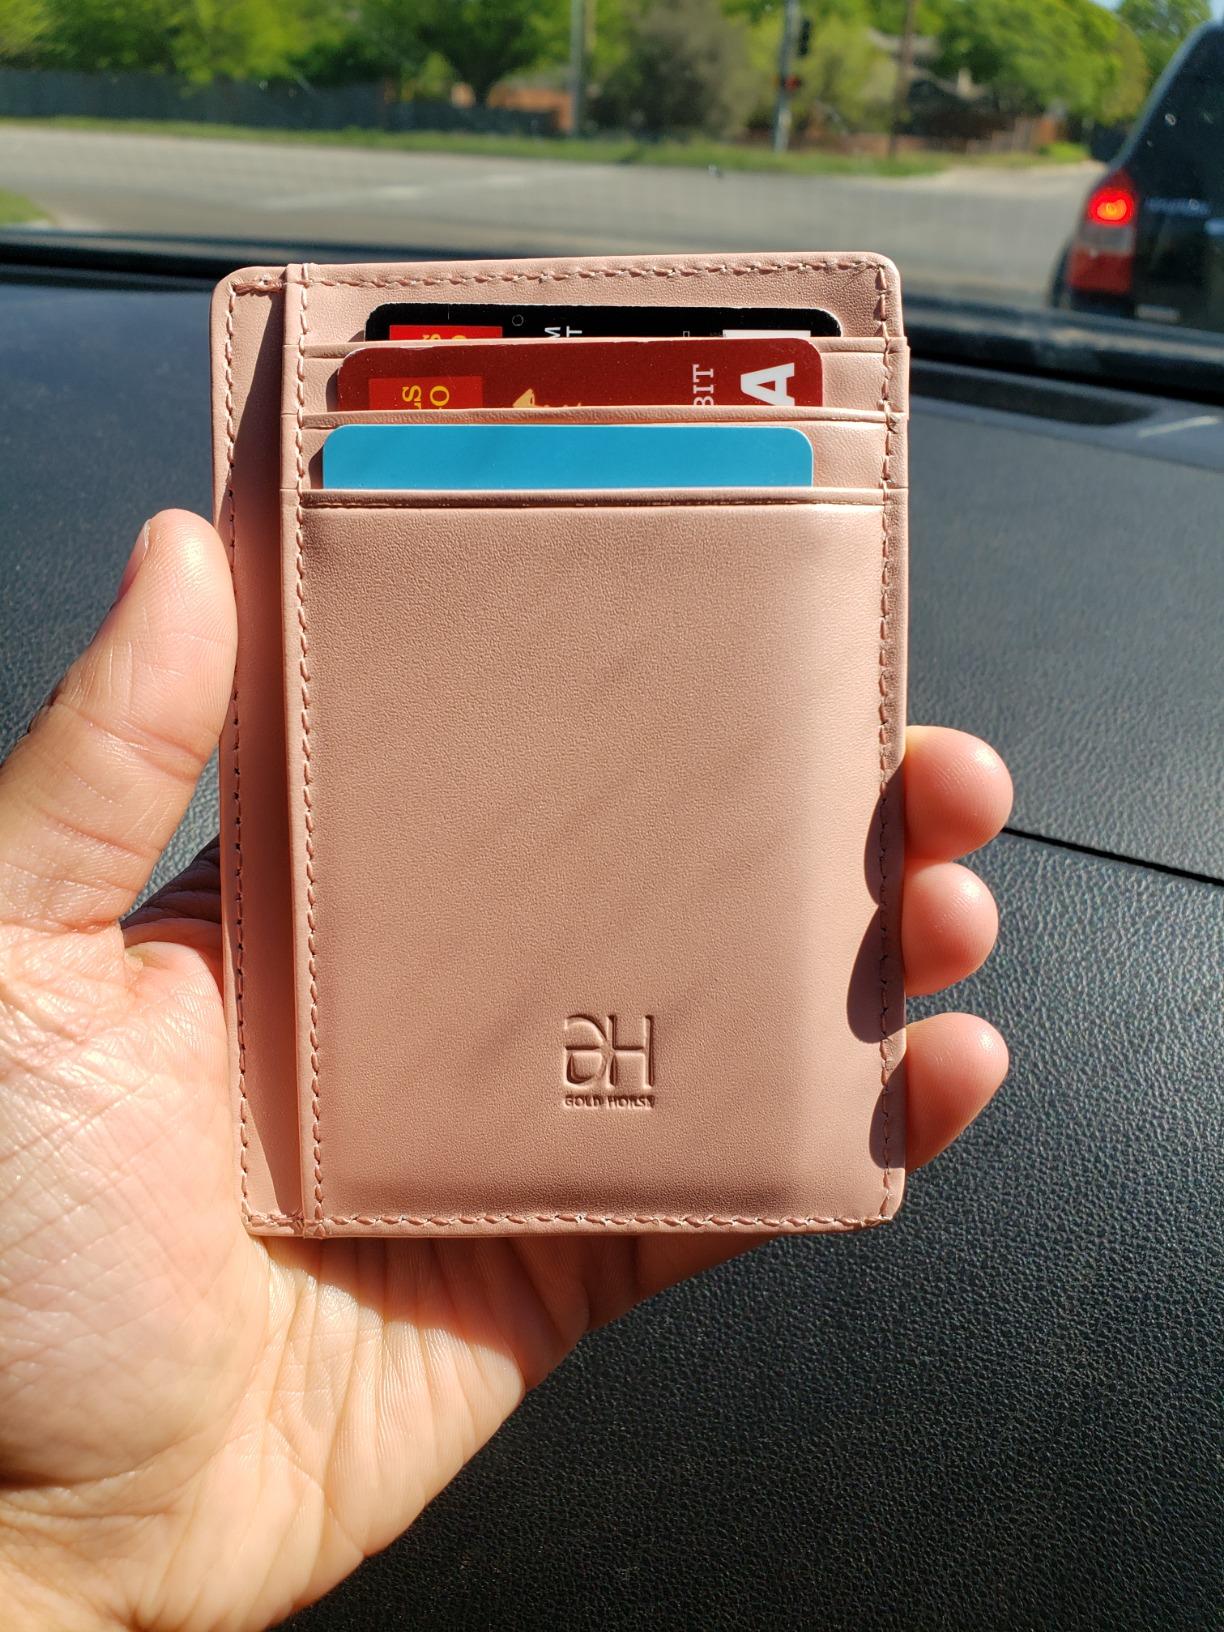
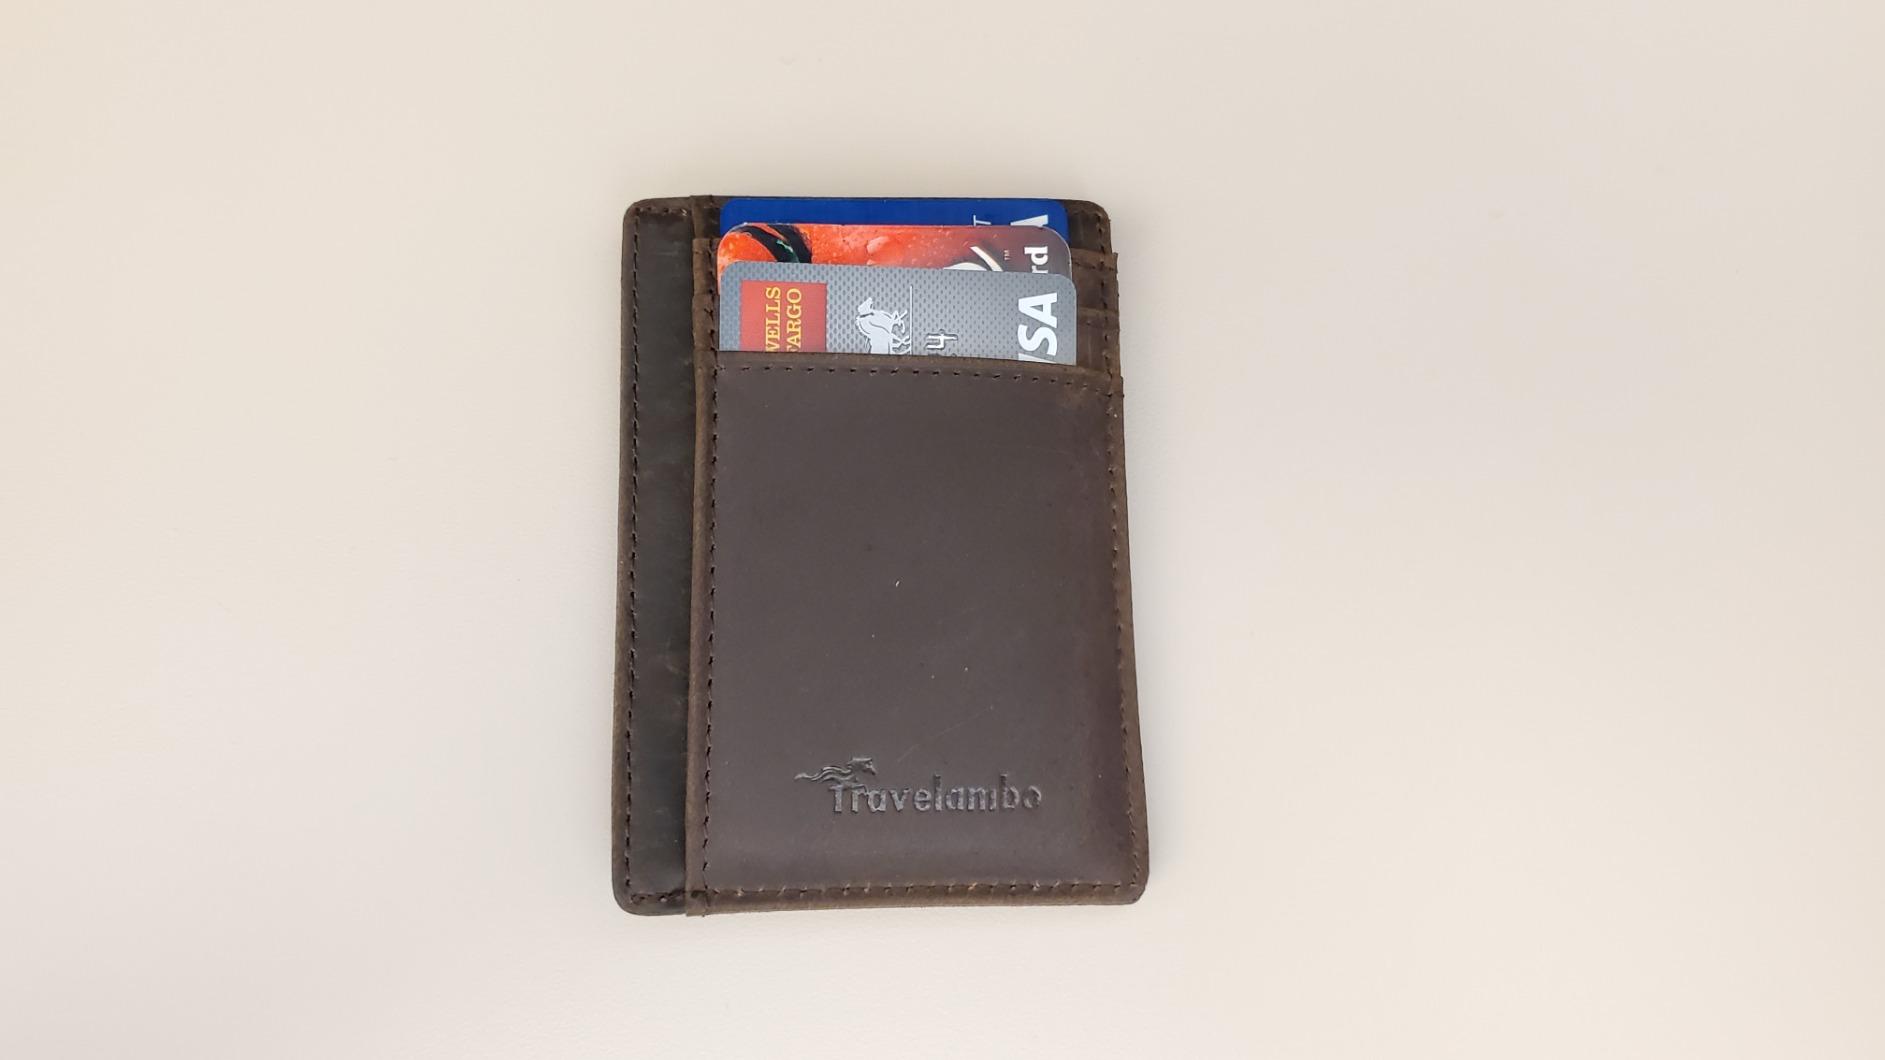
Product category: accessories_wallet
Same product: no